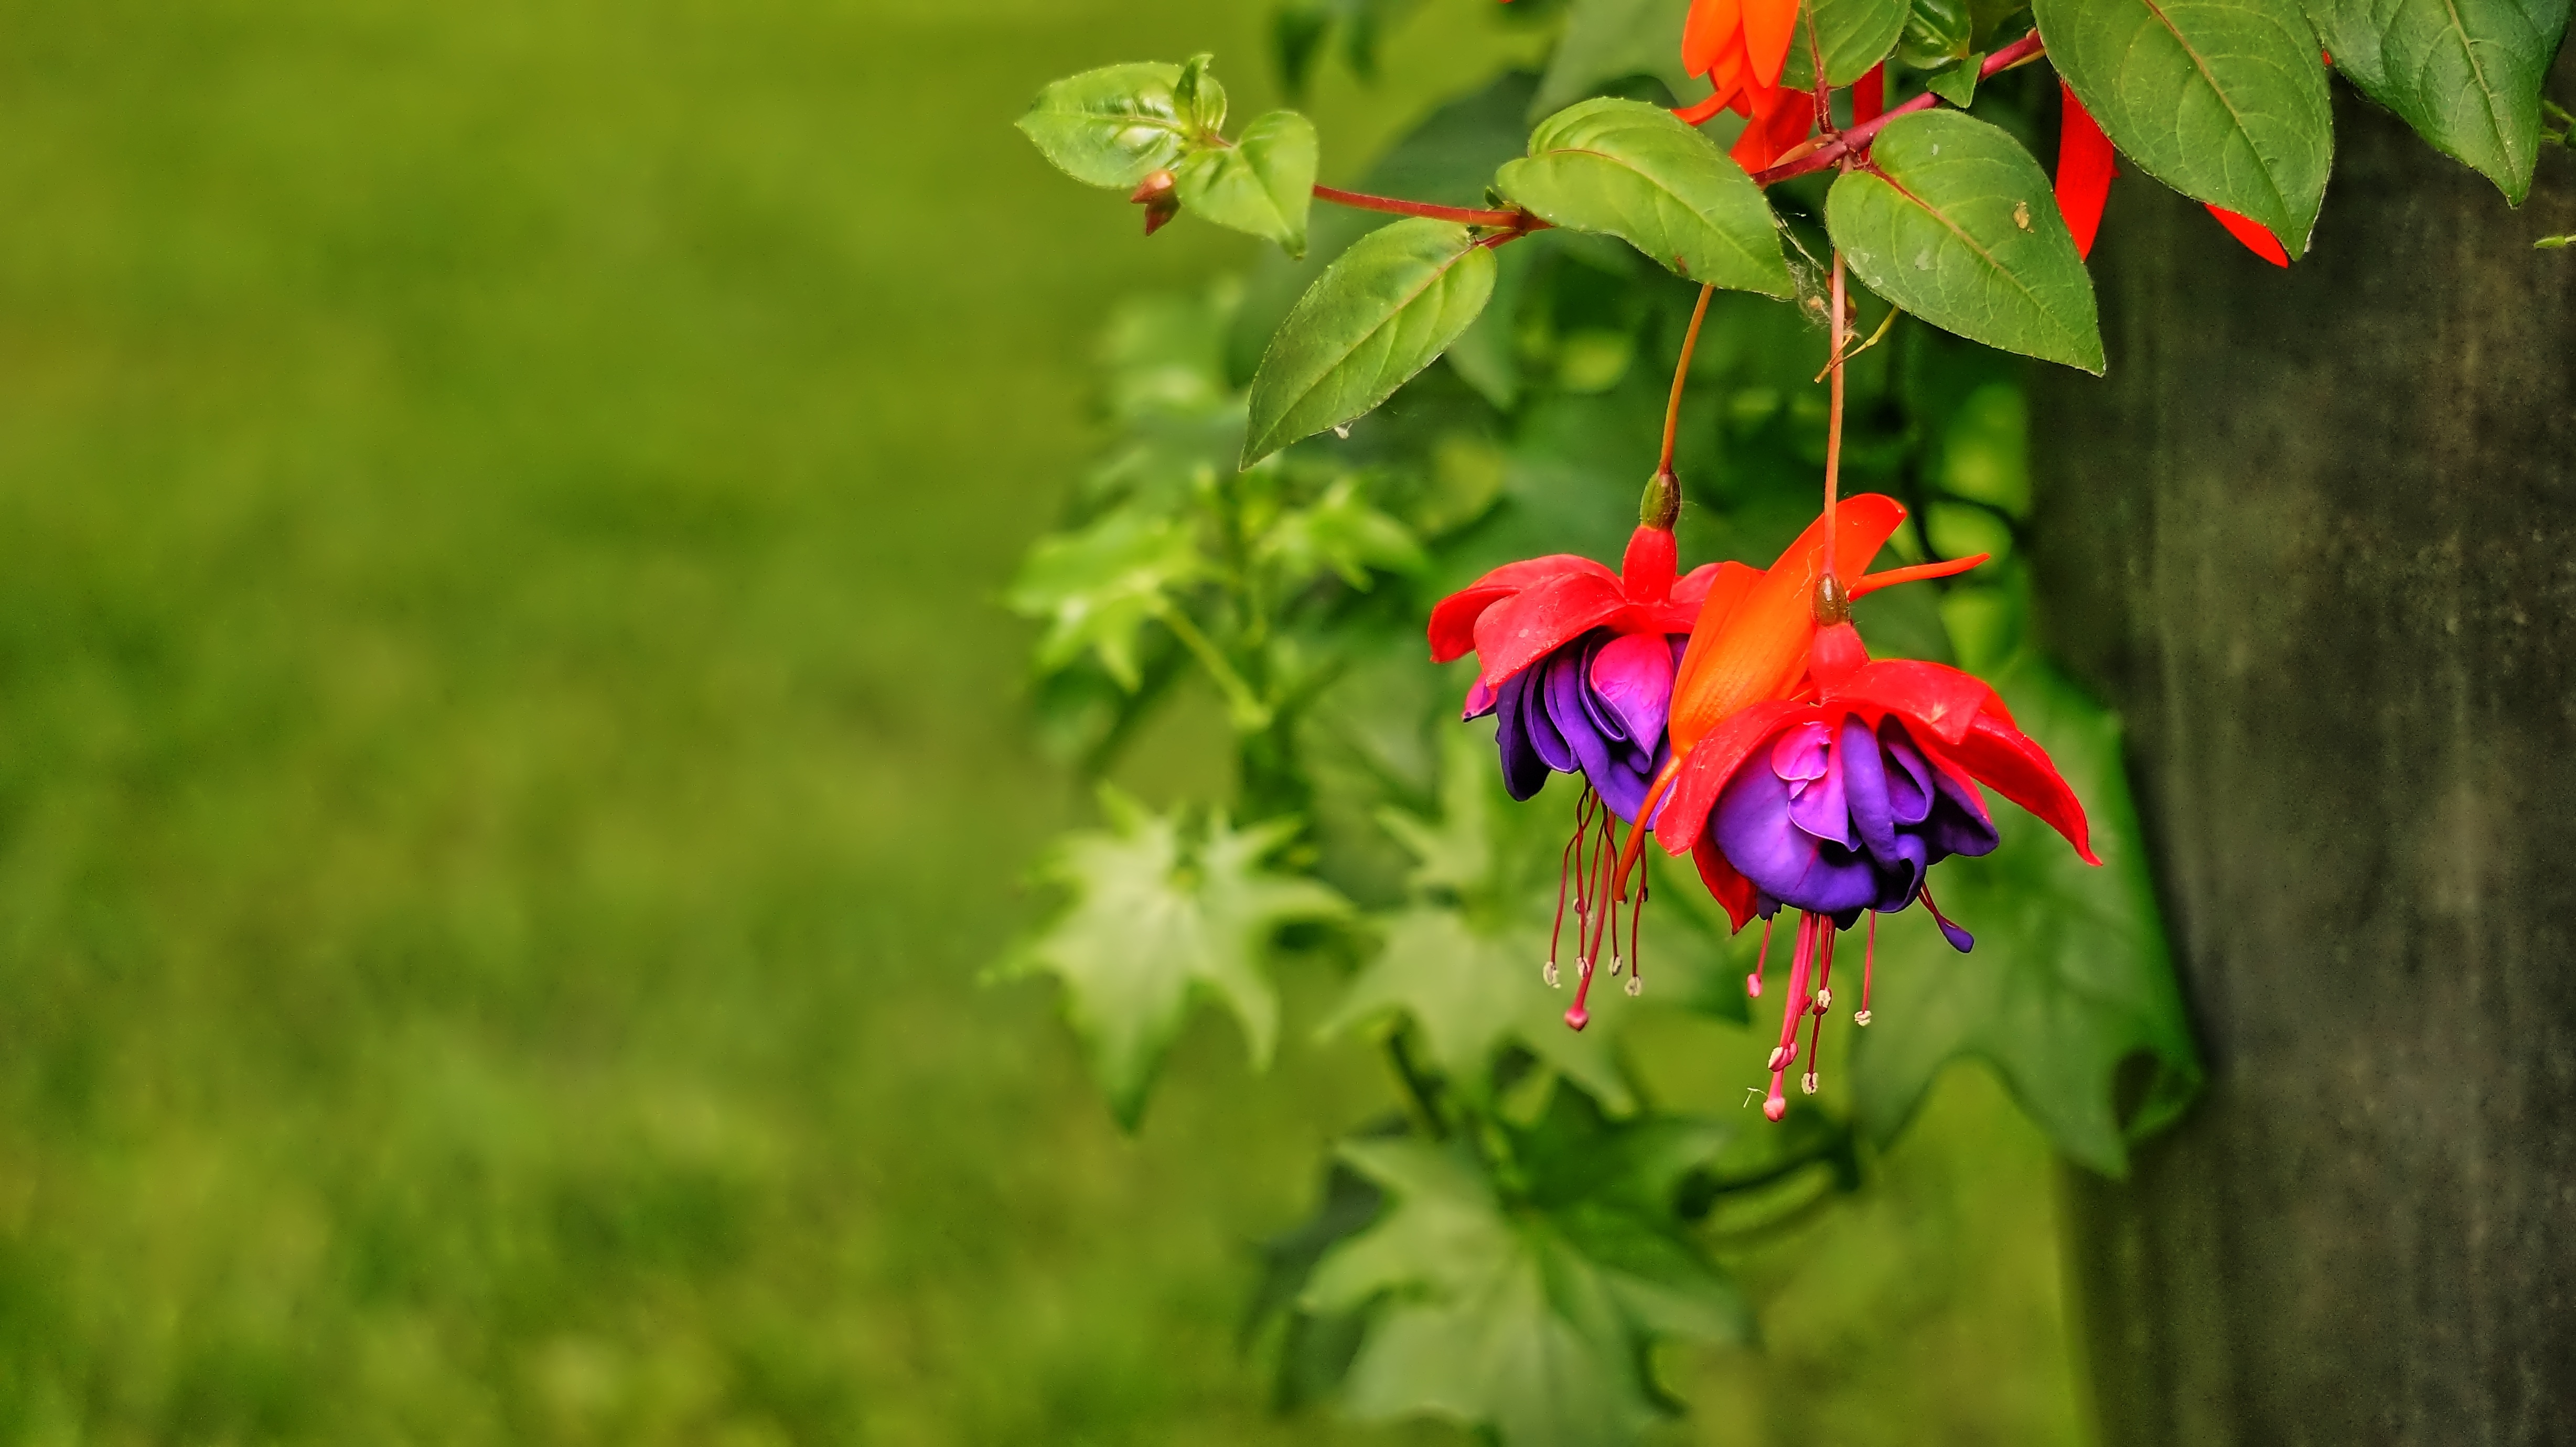
nature, blossom, bird, plant, meadow, leaf, flower, purple, summer, green, red, macro, botany, flora, button, wildflower, flowers, petals, fuchsia, flowering, bicolor, macro photography, flowering plant, brightly colored, land plant